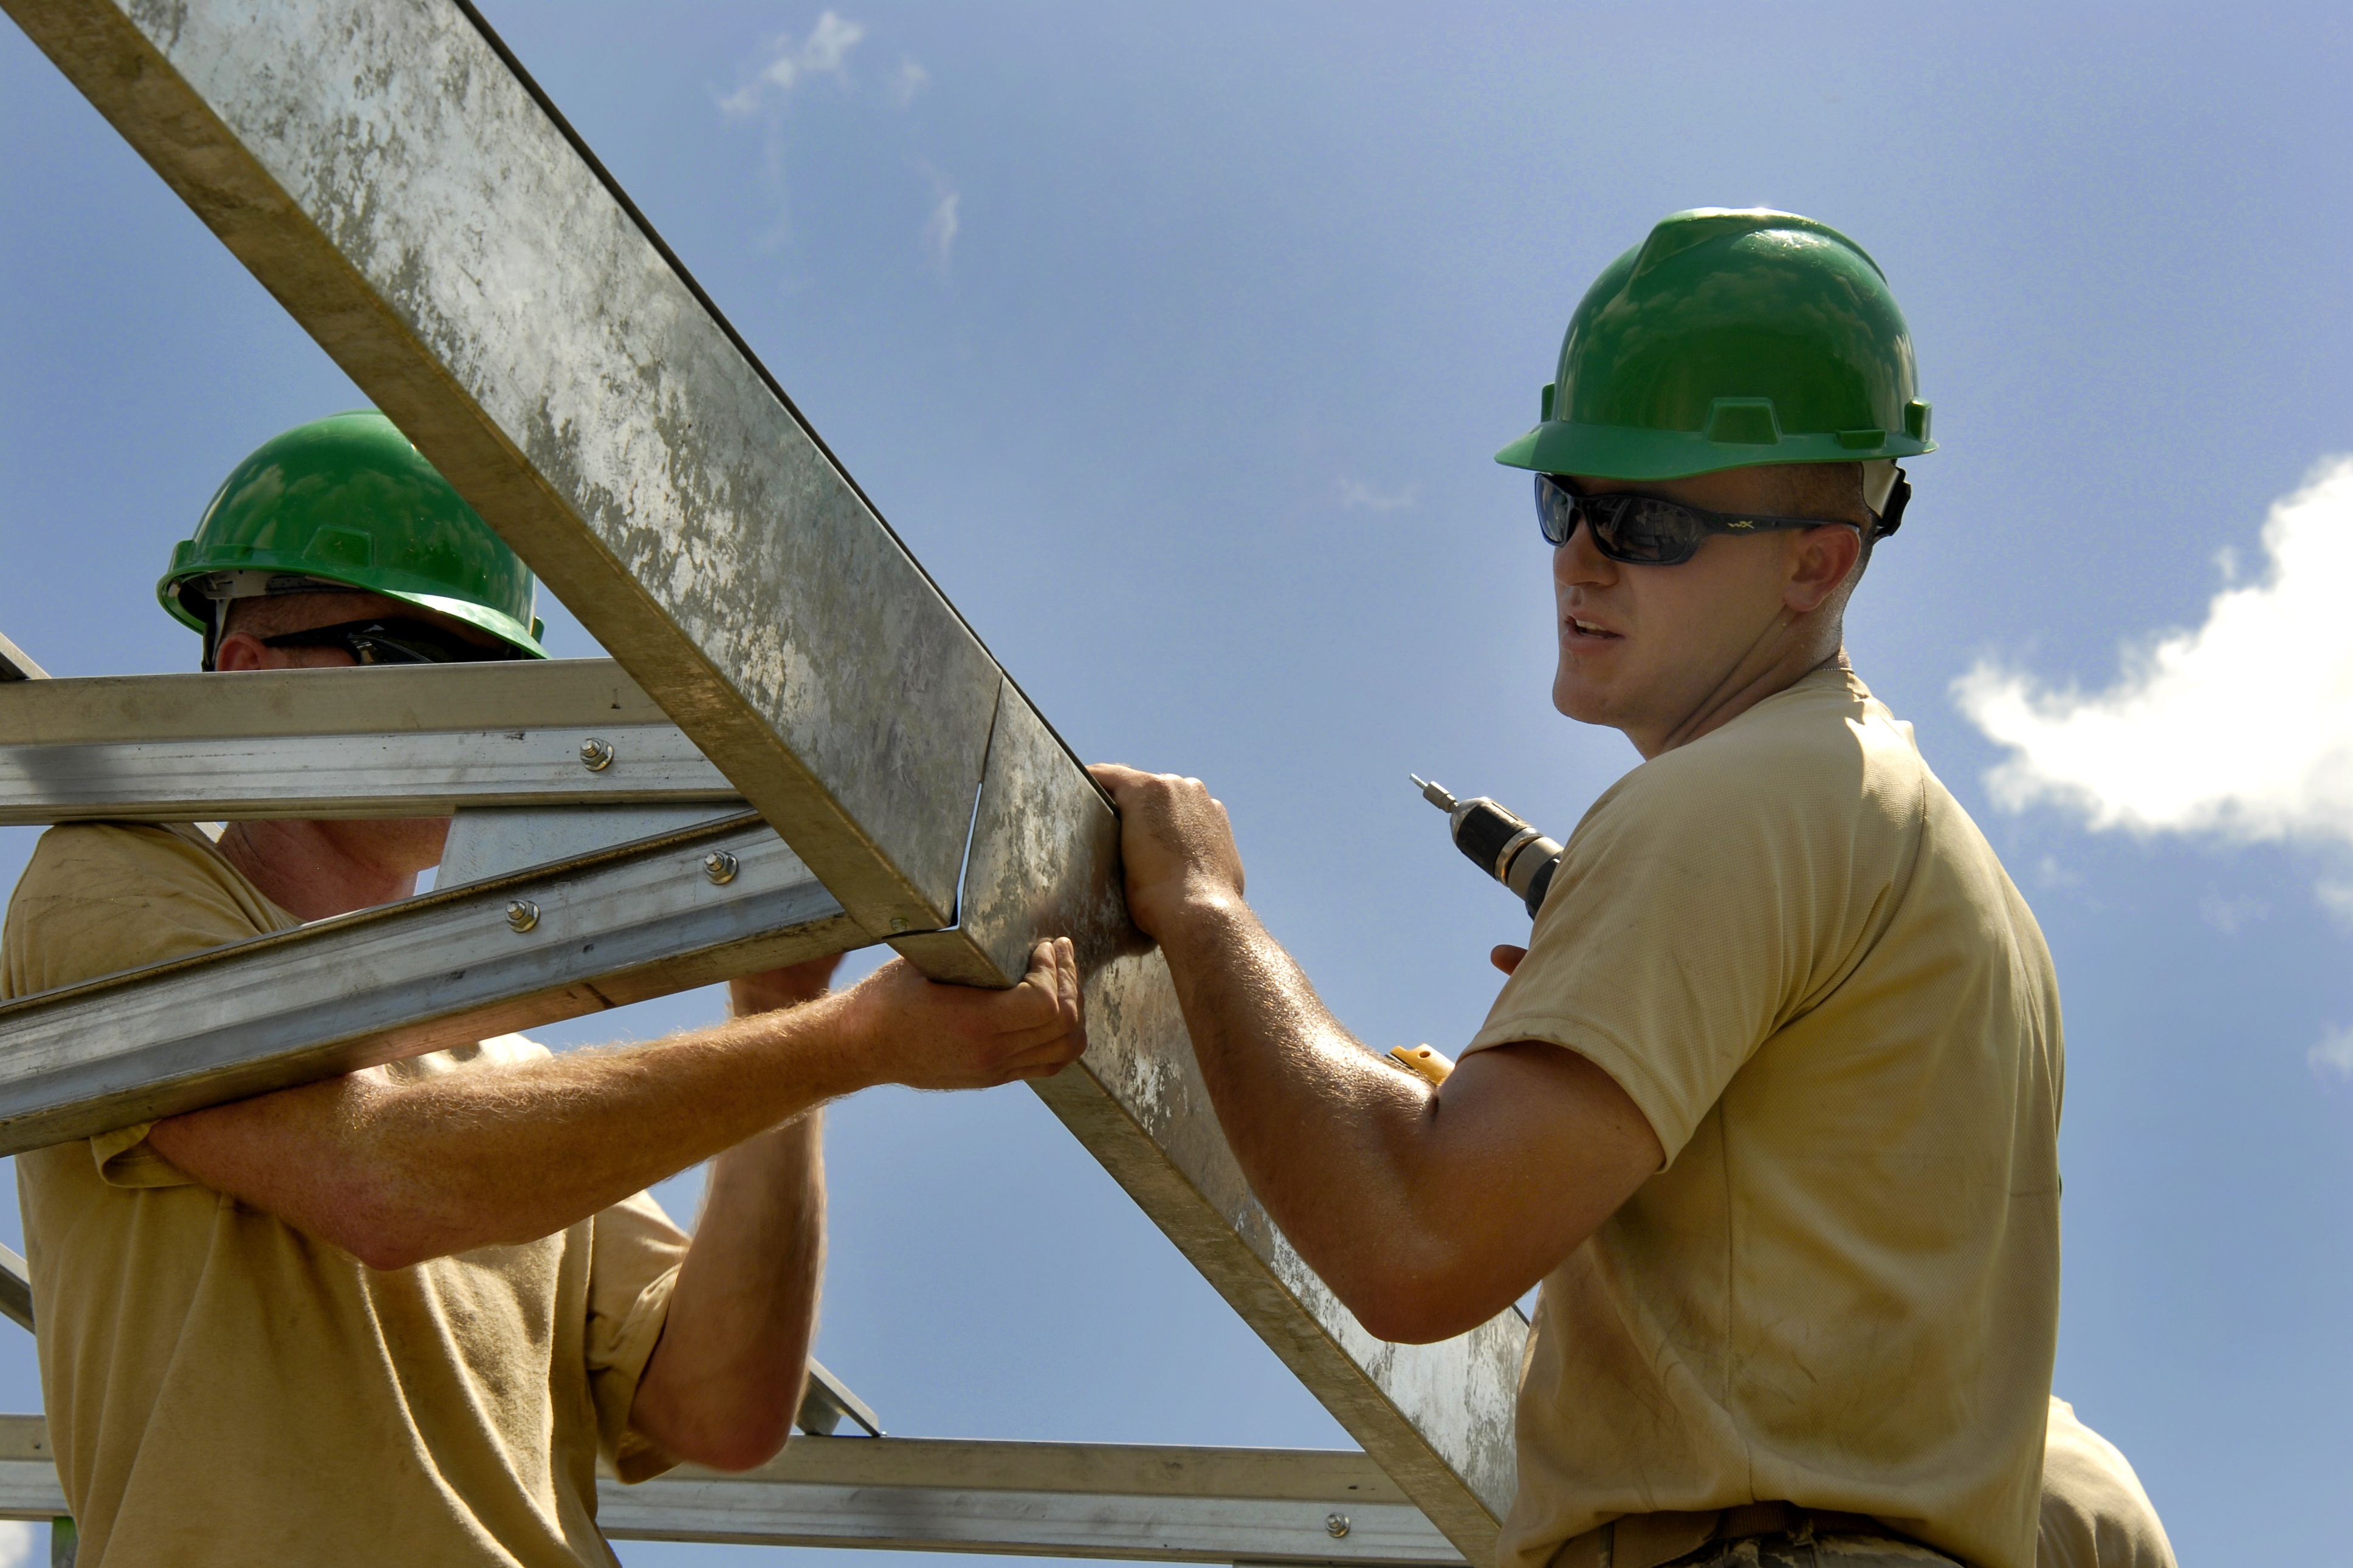
building, male, construction, industry, worker, site, labor, builder, hardhat, construction worker, installing, fascia